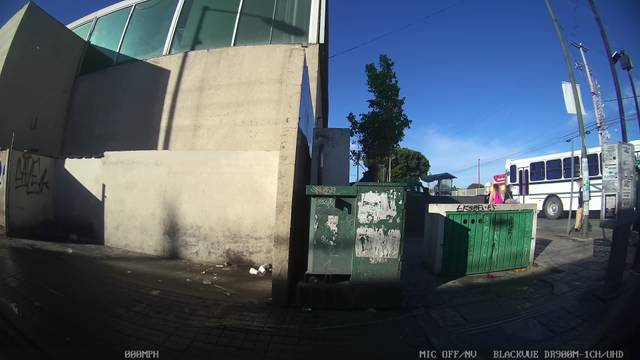
Region: Mexico
Coordinates: 19.051, -98.206